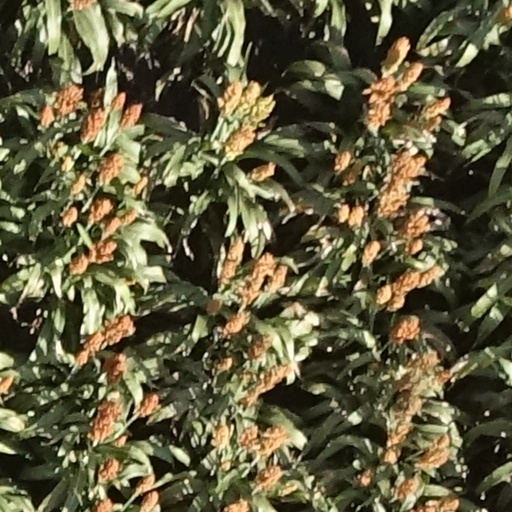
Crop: sorghum